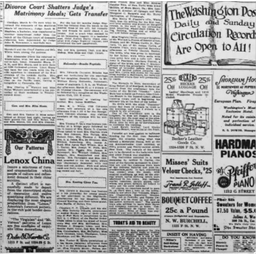
Label: paper